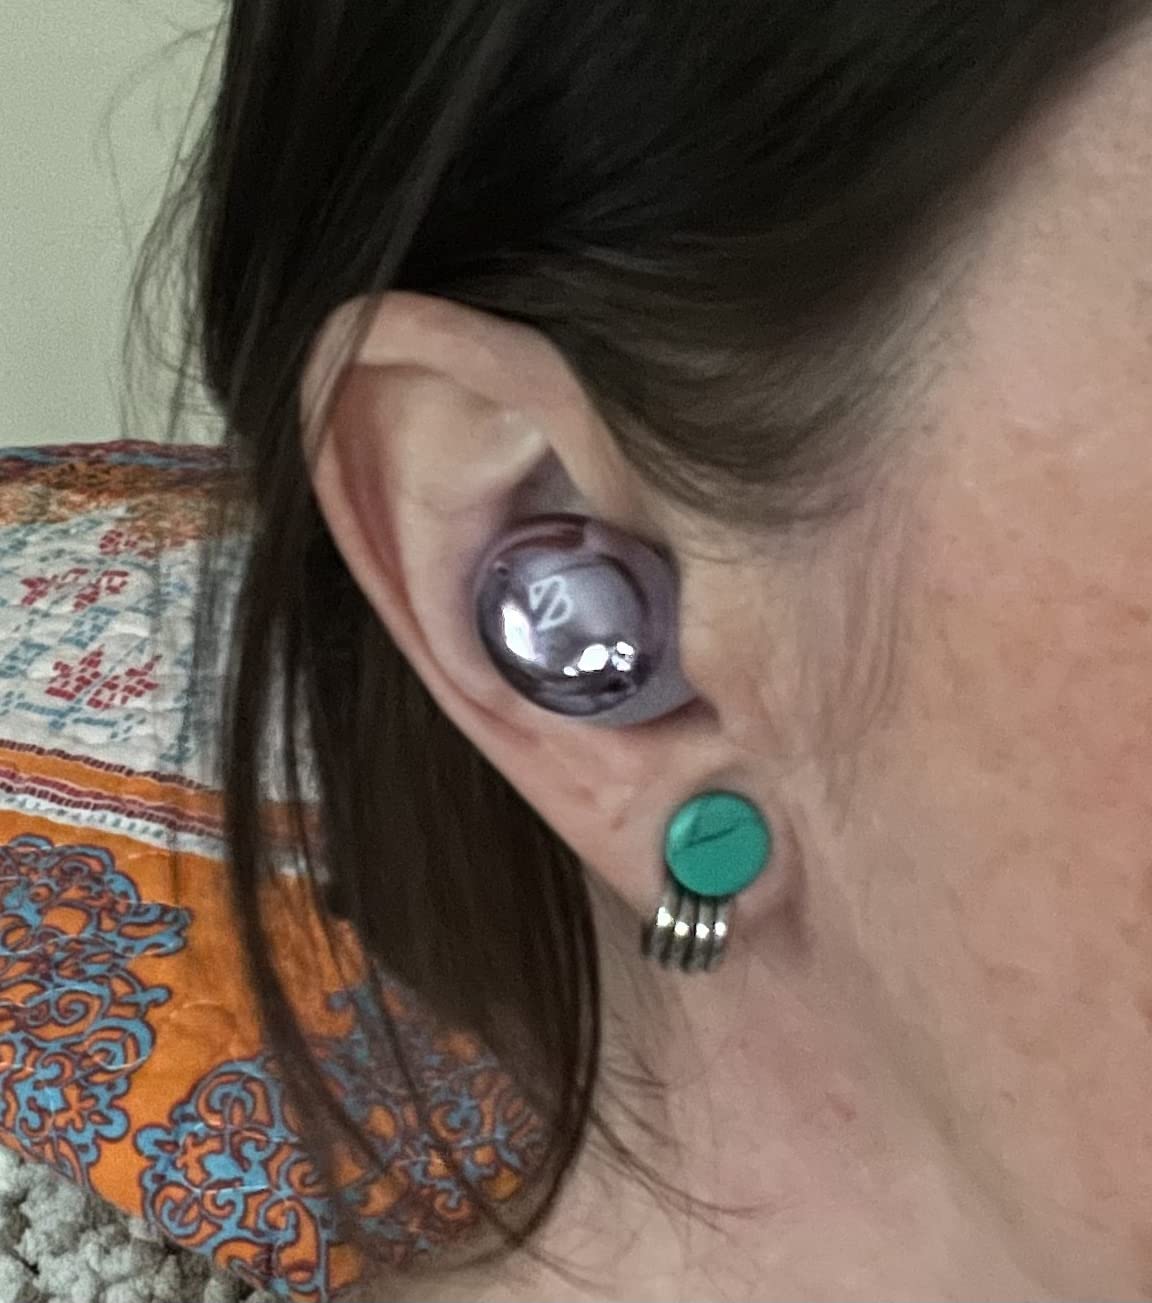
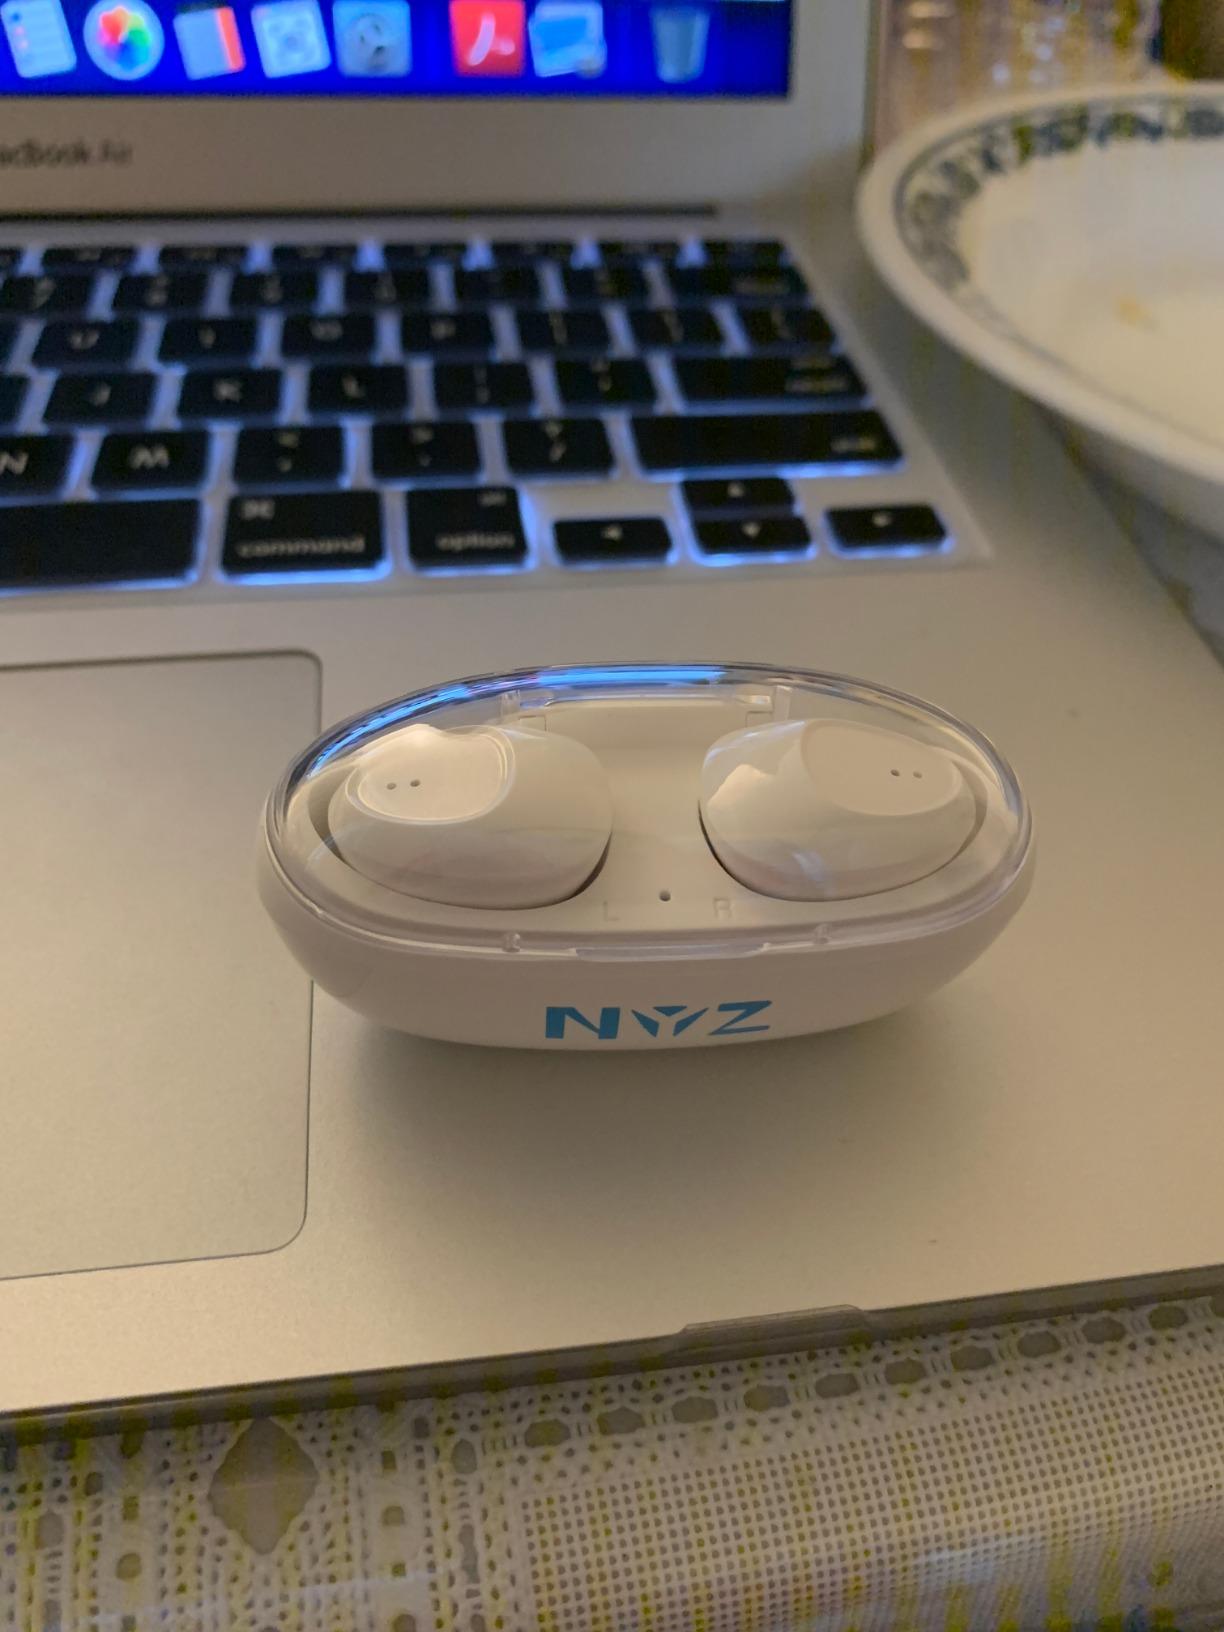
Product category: earbuds
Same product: no